History of the Jews in Tunisia

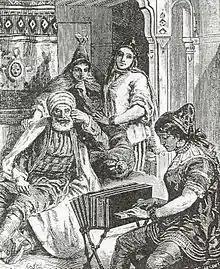
Jewish family in Tunis listening to music on a Saturday evening.

Sadok Bey, successor to Mohammed Bey, replaced the text with an organic law, equivalent to a full-fledged constitution, on , and supplemented it on with a civil and criminal code. However, rising public expenditures due to new institutions and public works led to an increase in the mejba tax, sparking a revolt in , exacerbated by embezzlement and worsening economic conditions. During these events, Jews—accused of benefiting from these reforms—were physically attacked, their property targeted, and synagogues vandalized in Sousse, Gabès, Nabeul, Sfax, and Djerba. These disturbances lasted several years, with further outbreaks of violence in Tunis in 1869, where 17 Jews were killed without their murderers being brought to justice.